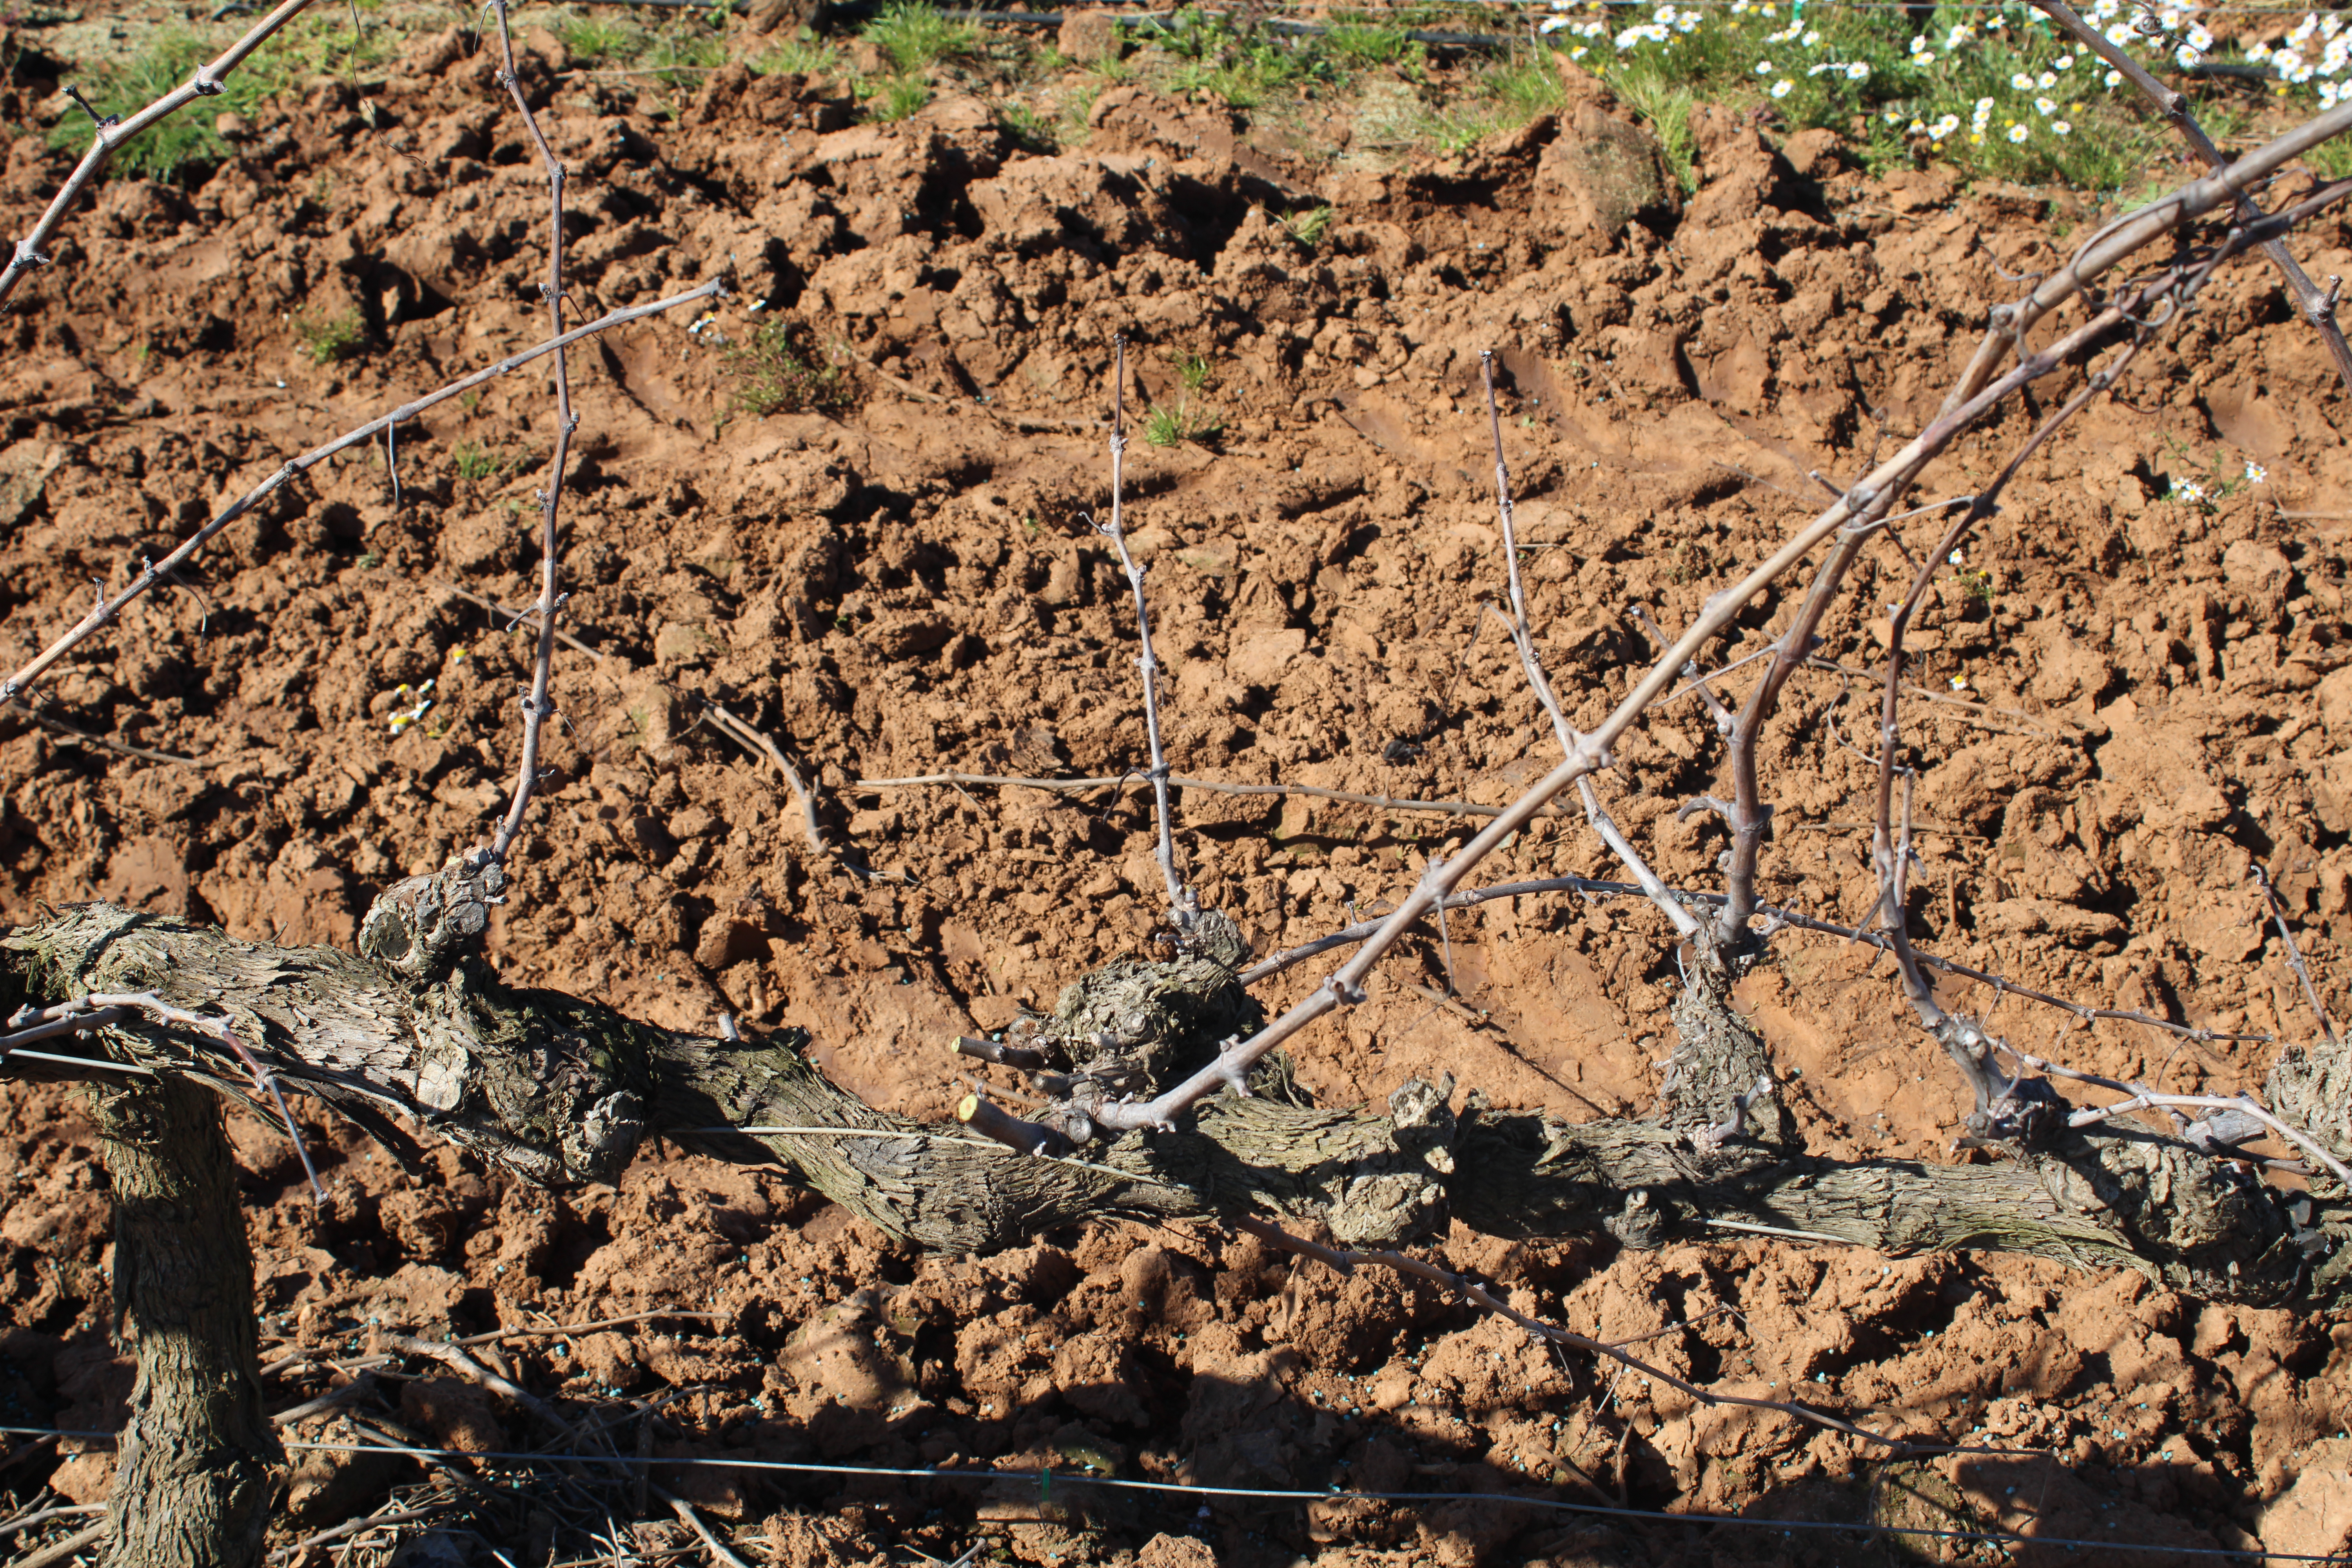
Unpruned shoots: 12
Pruned shoots: 4
Trunks: 1